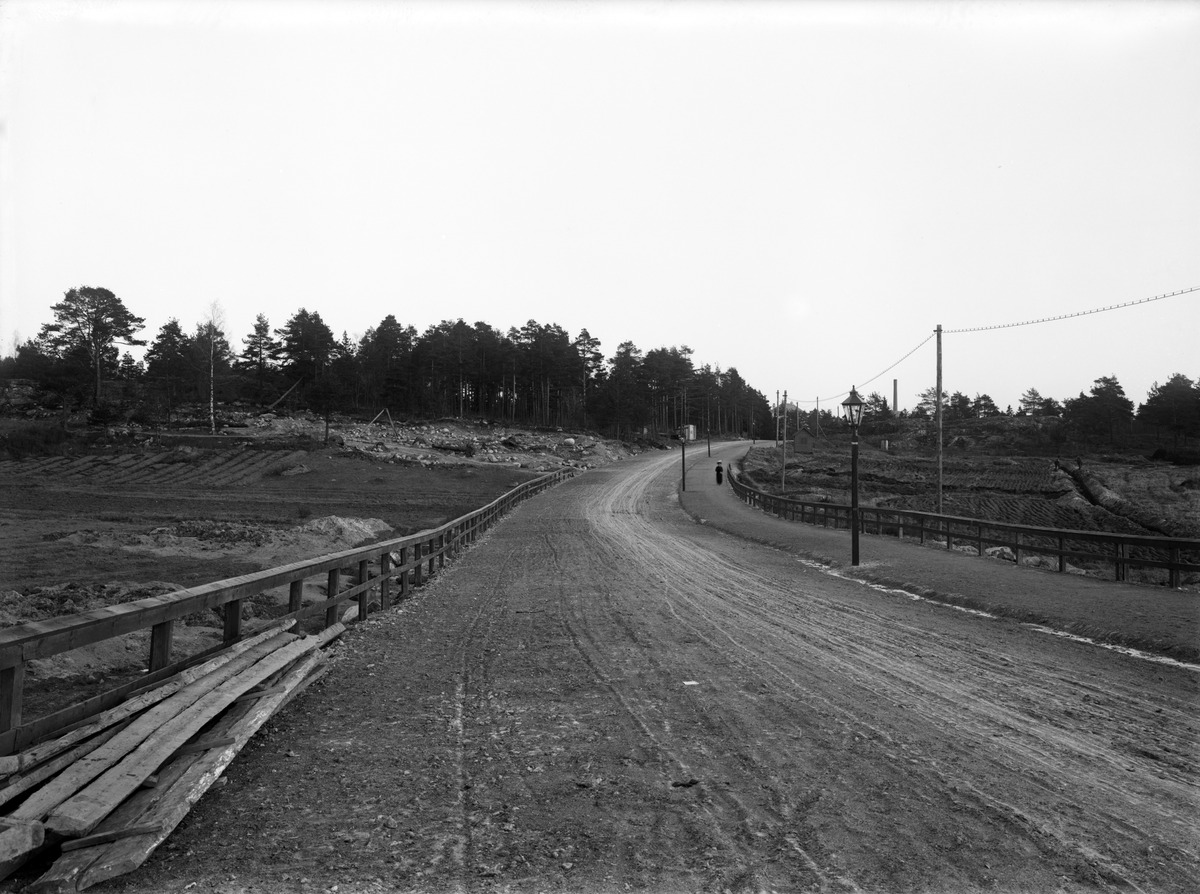
Nordenskiöldinkatu (= Nordeskiöldin puistokatu) Tuberkuloosisairaalan (= Laakson sairaala) ja Ärtin puutarhan kohdalla
sisällön kuvaus: Nordenskiöldinkatu (= Nordeskiöldin puistokatu) Tuberkuloosisairaalan (= Laakson sairaala) ja Ärtin puutarhan kohdalla. mustavalkoinen
Kuvaaja: Sundström, Eric, valokuvaaja
Ajankohta: kuvausaika 1913
Paikka: Suomi, Uusimaa, Helsinki, Laakso Helsinki, Nordenskiöldinkatu
Aiheet: kadut, puut, katuvalaistus, jalankulkijat